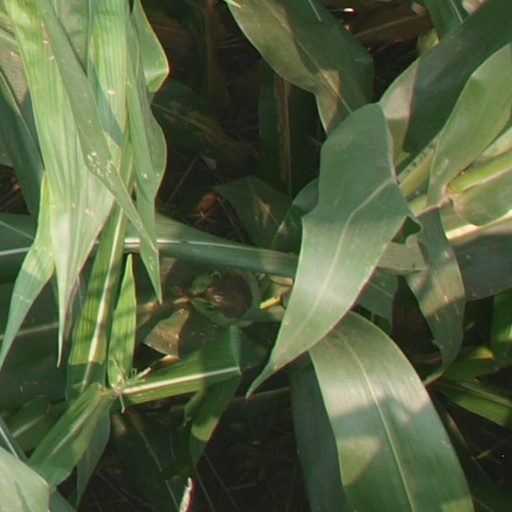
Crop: maize; corn